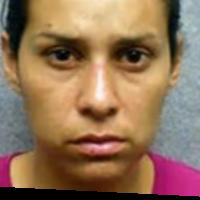
Age group: age 31-40